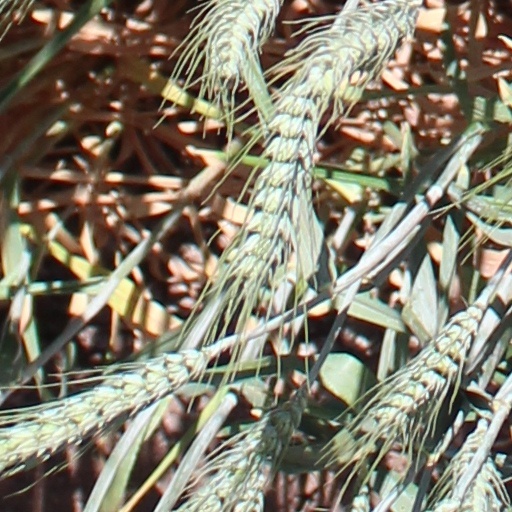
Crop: wheat